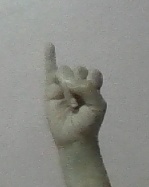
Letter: meem